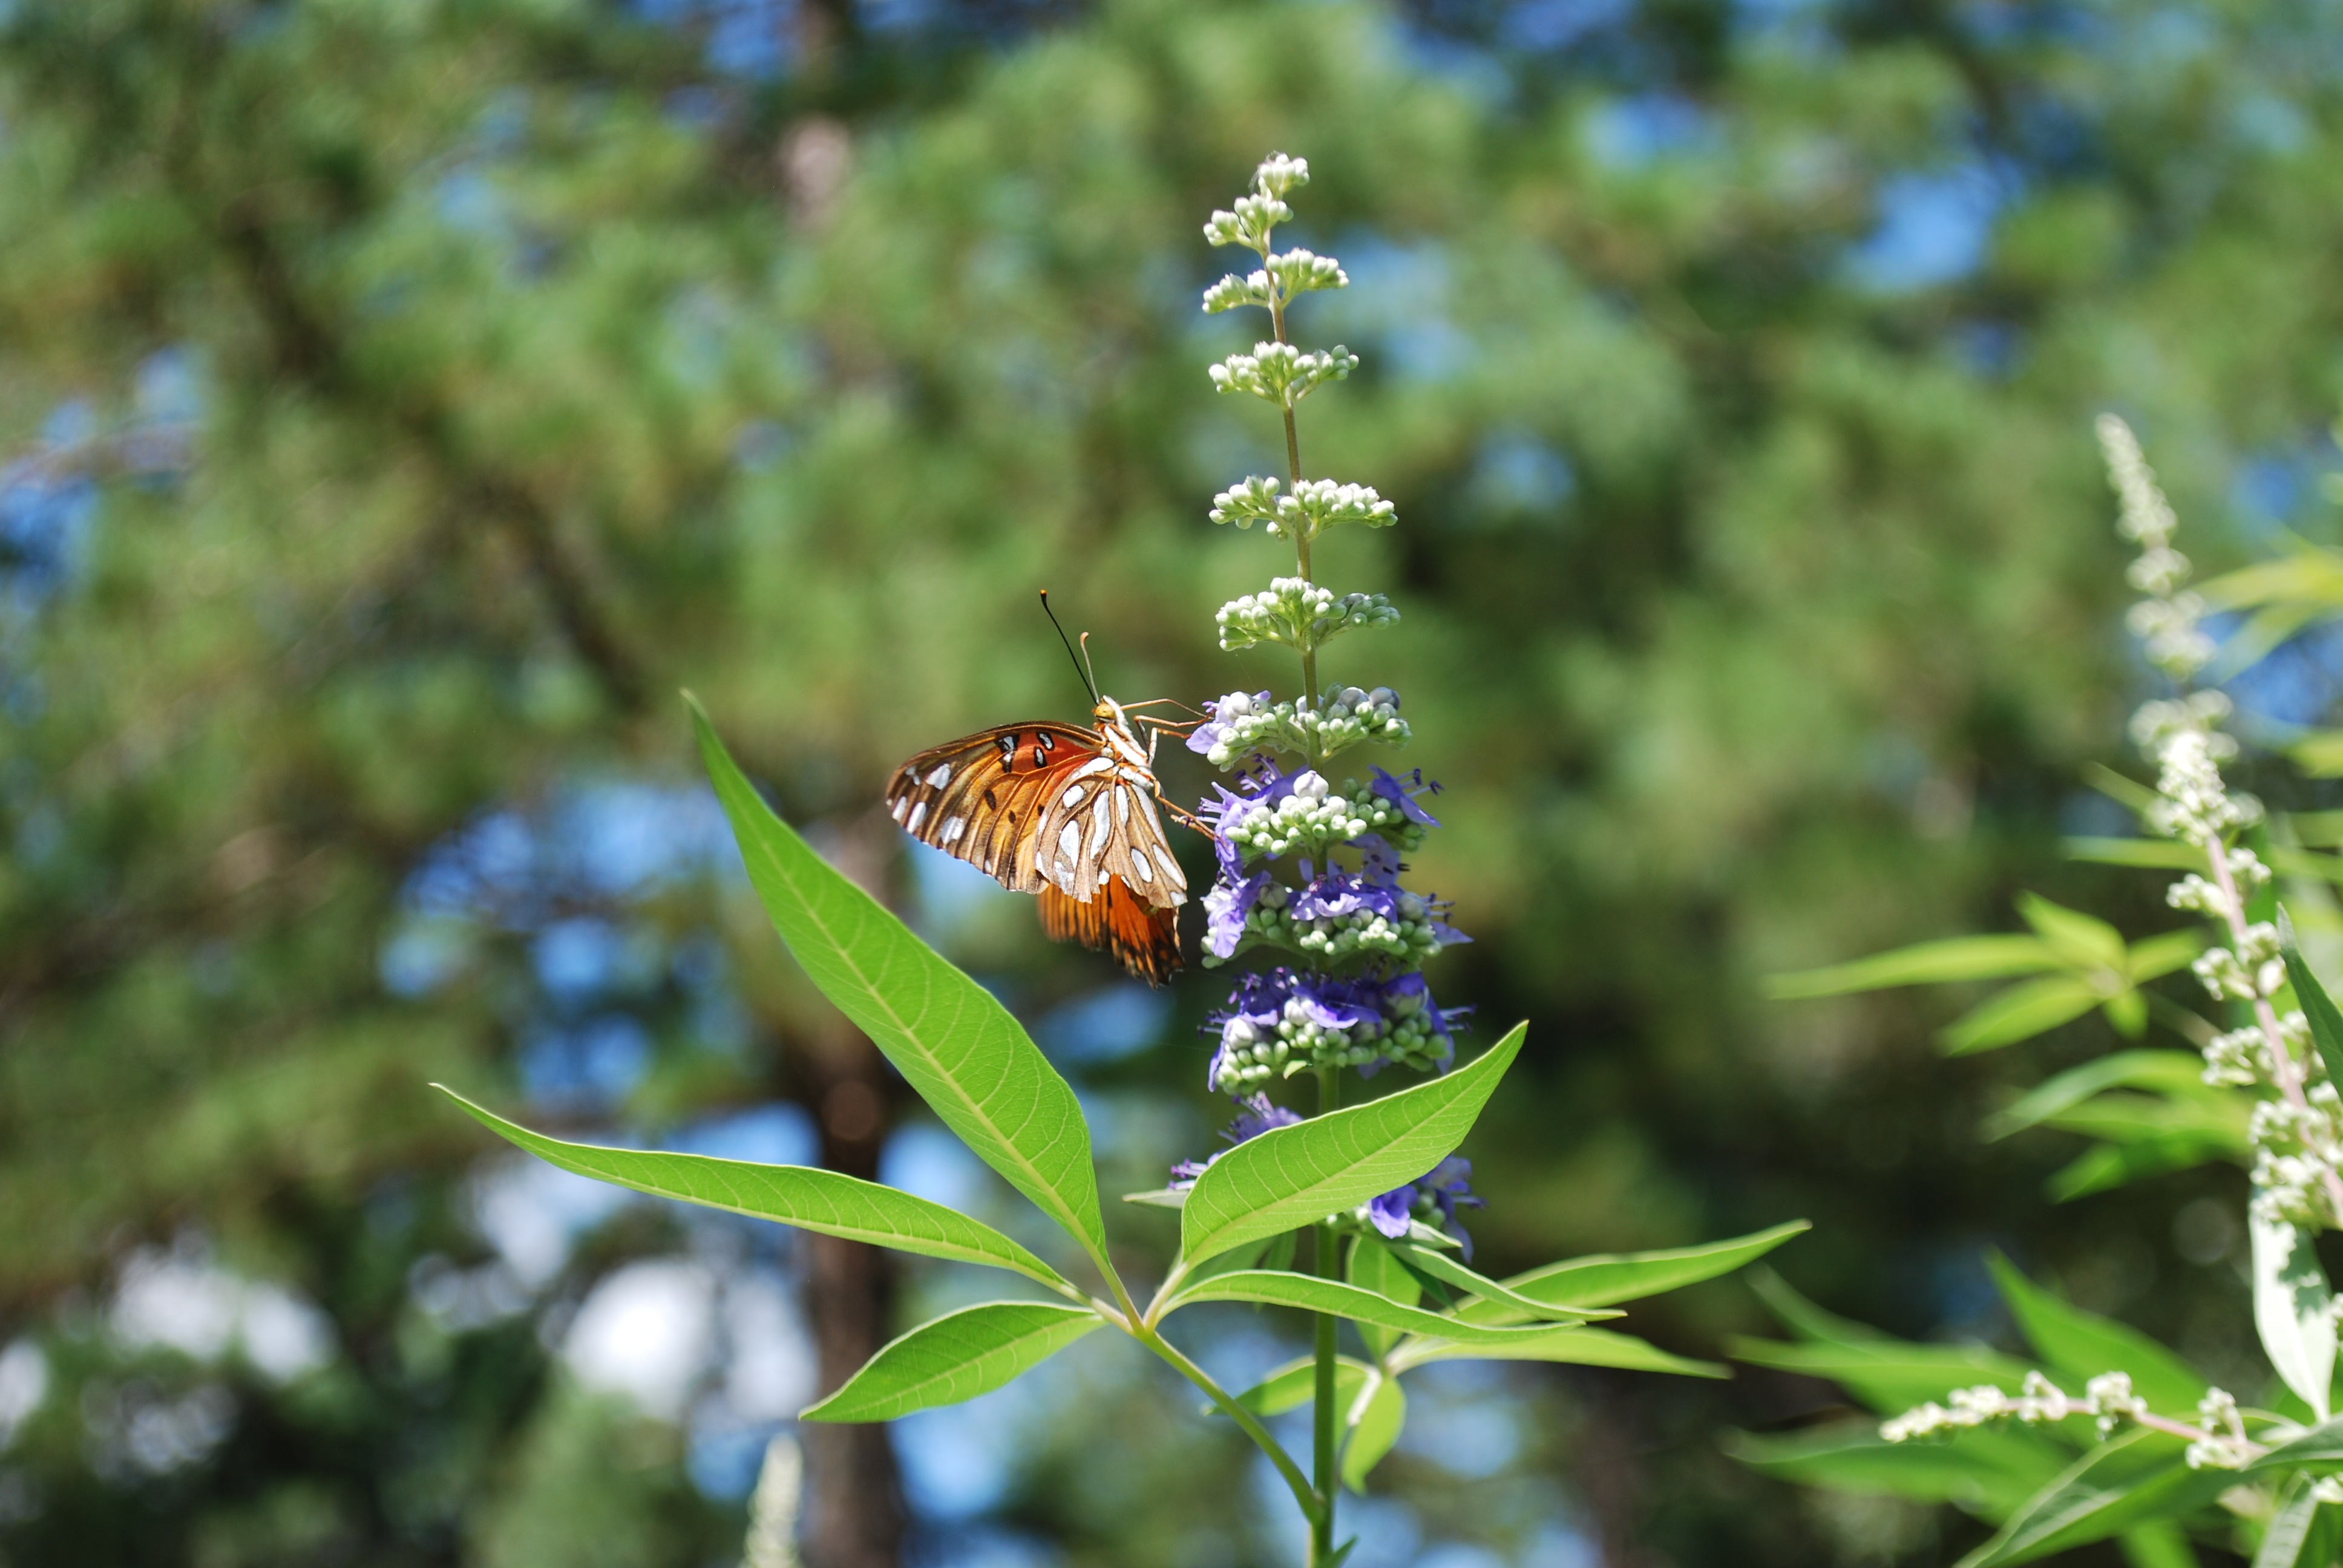
tree, nature, plant, flower, purple, wildlife, insect, botany, butterfly, garden, flora, fauna, invertebrate, wildflower, leaves, texas, vitex, chaste, macro photography, pollinator, moths and butterflies